Military academies in Russia

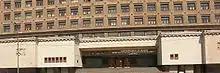
Combined Arms Academy entrance

In 1918 the Frunze Military Academy in Moscow was established as the academy of the General Staff, which became the RKKA Military Academy in 1921. It is named after Mikhail Frunze, the then USSR Minister of Defence in mid-1920s. It is roughly the equivalent of the U.S. Army's Command and General Staff College at Fort Leavenworth, Kansas or the British Army's Staff College, Camberley. Officers in their late twenties up to thirty-two years at the rank of Captain or Major enter if they pass the competitive entry examinations.